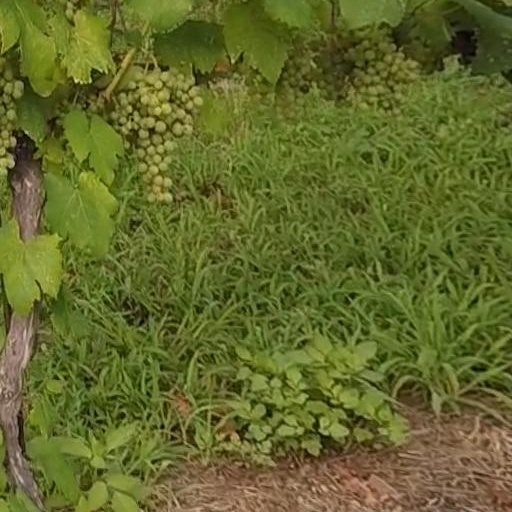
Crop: grape